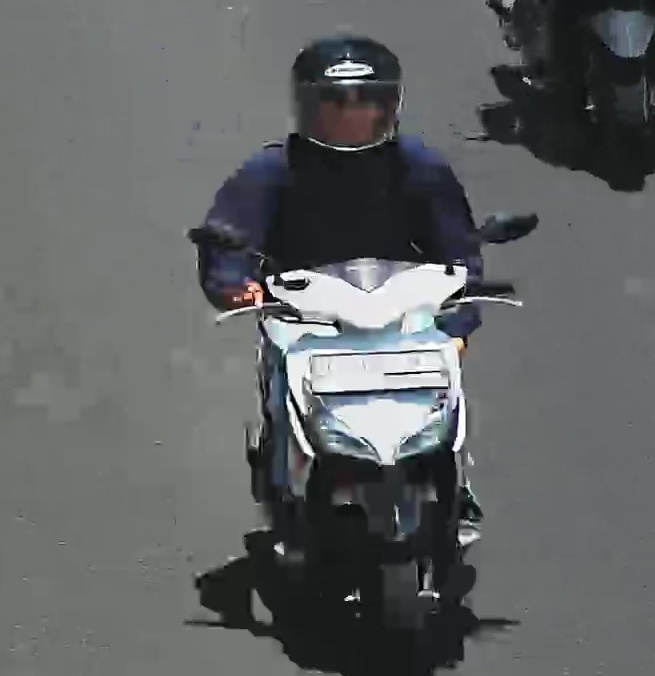
person-with-helmet: 1
person-without-helmet: 0